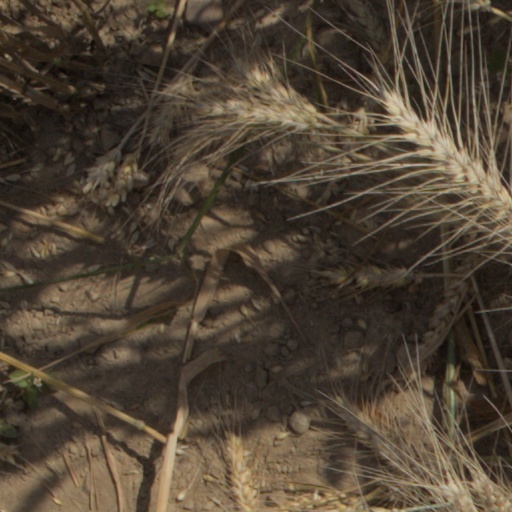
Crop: wheat